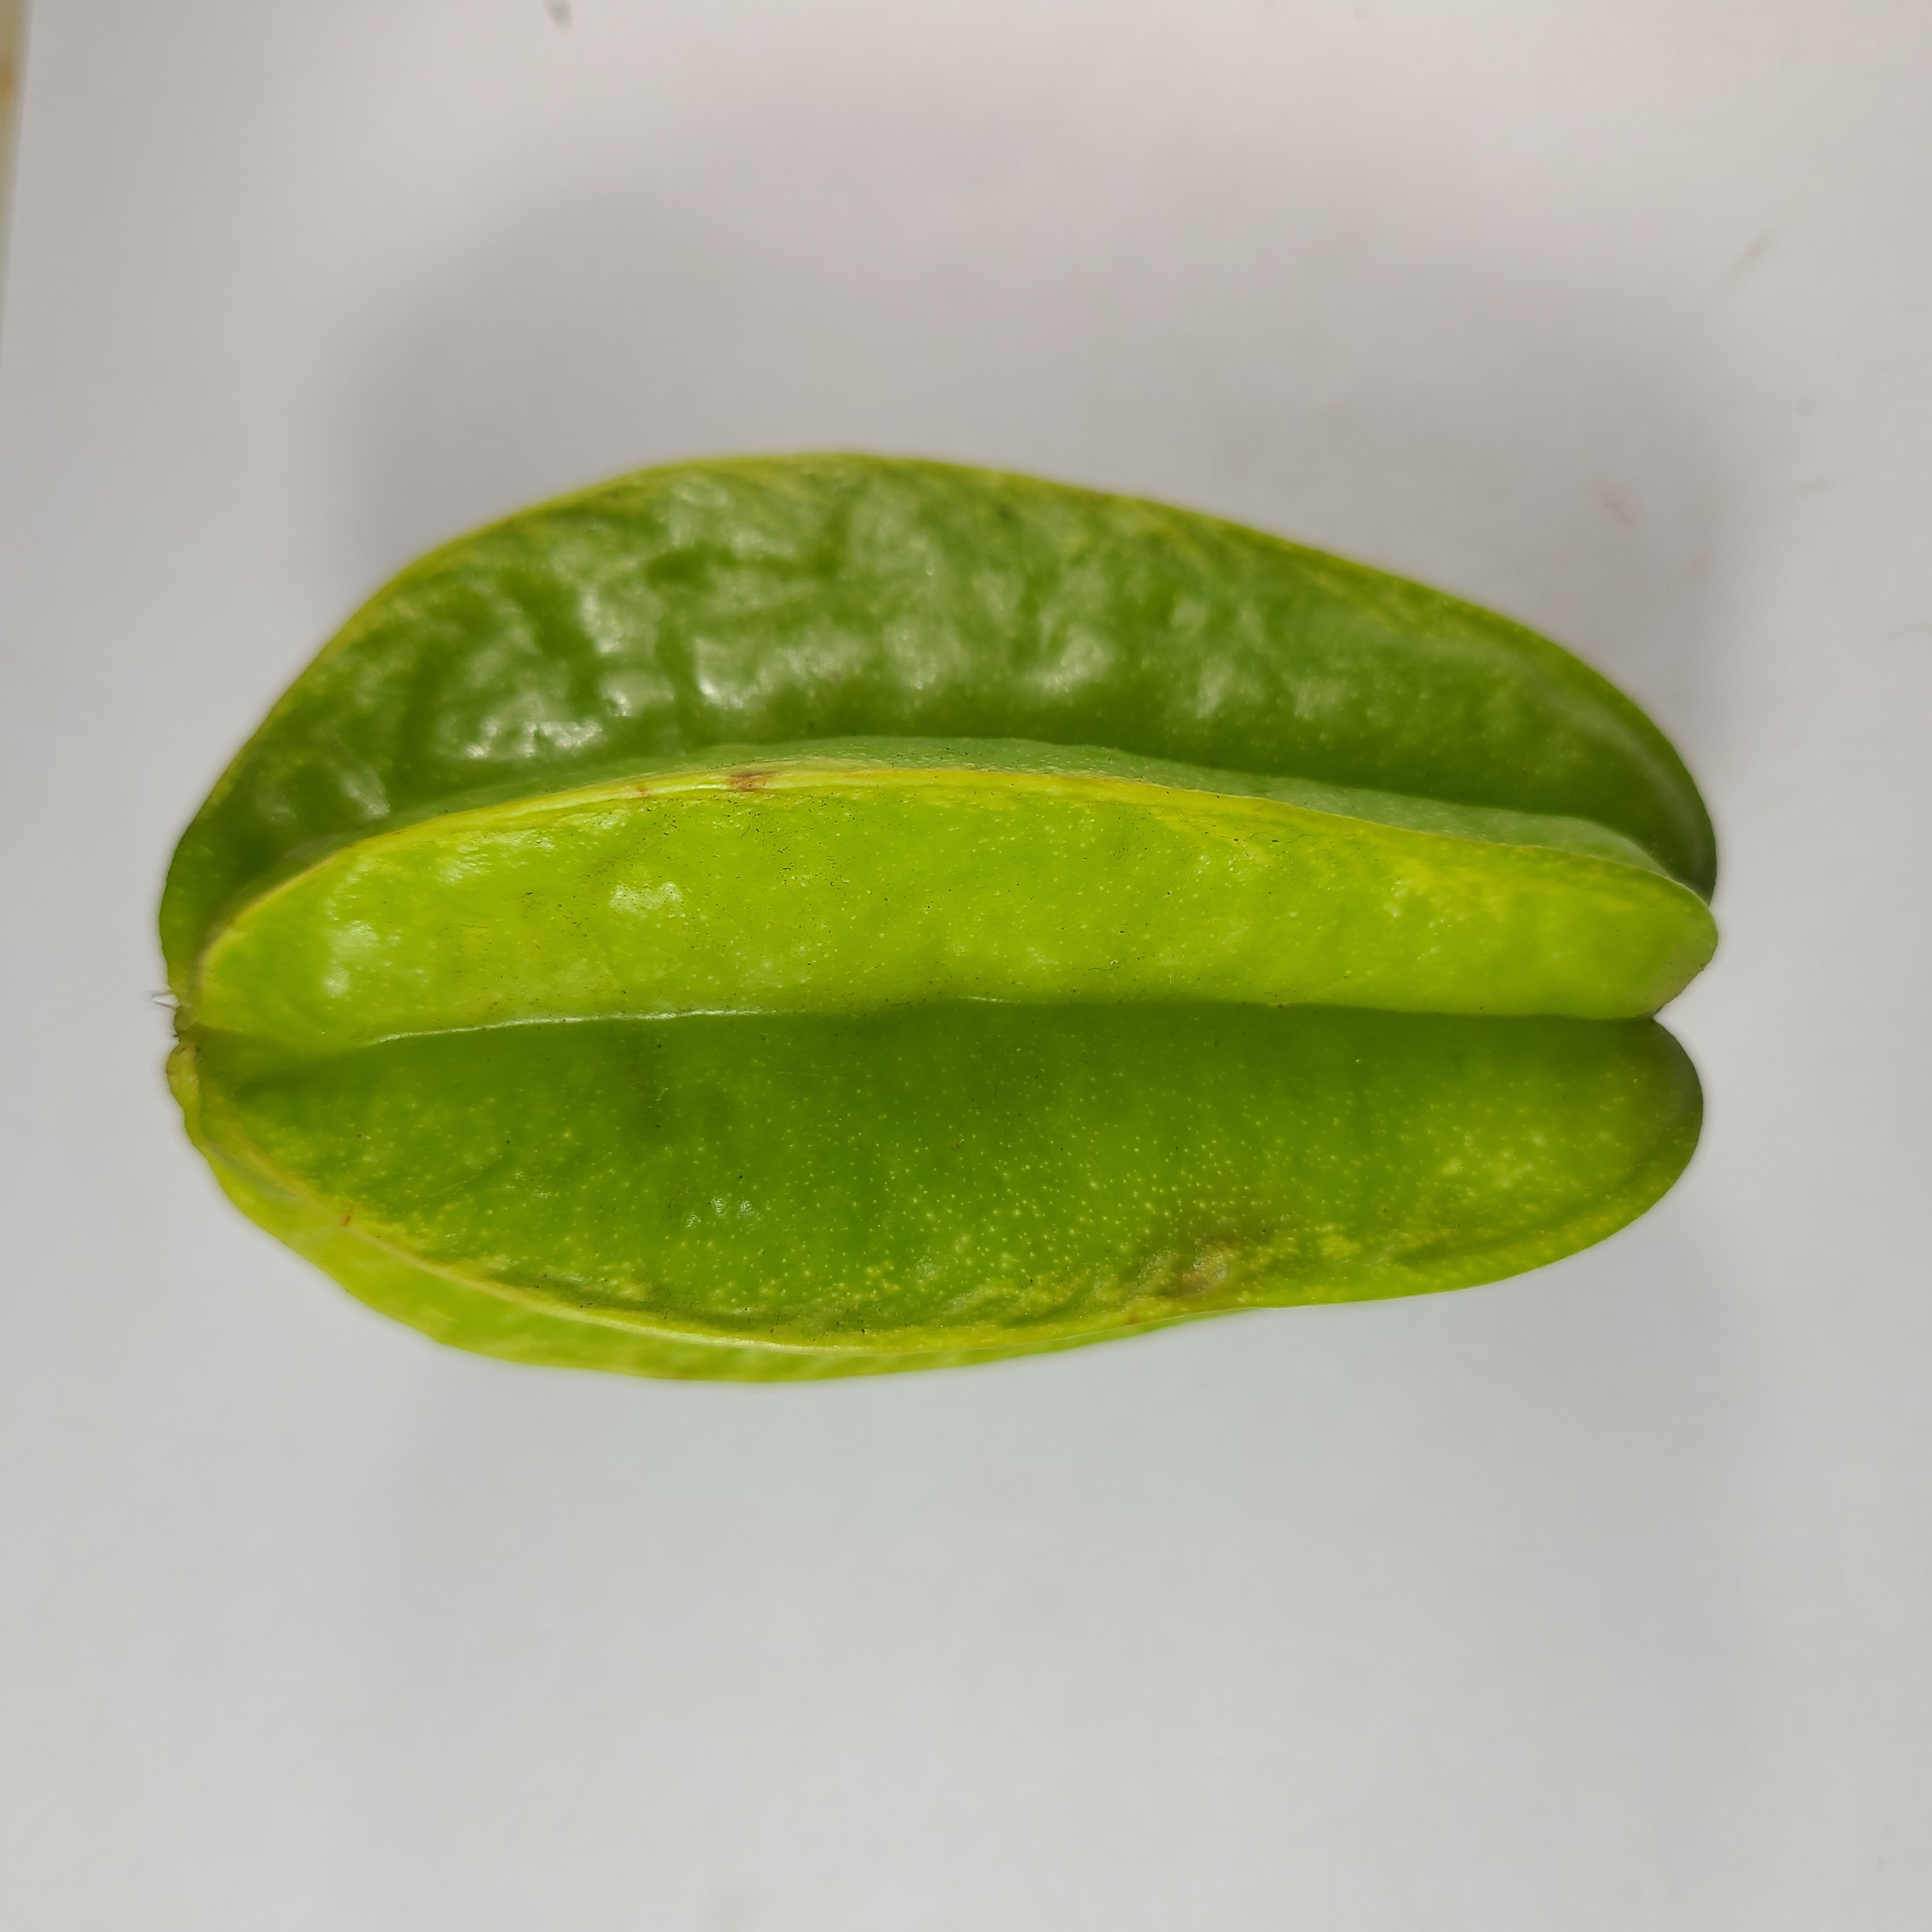
Label: Healthy Fruits